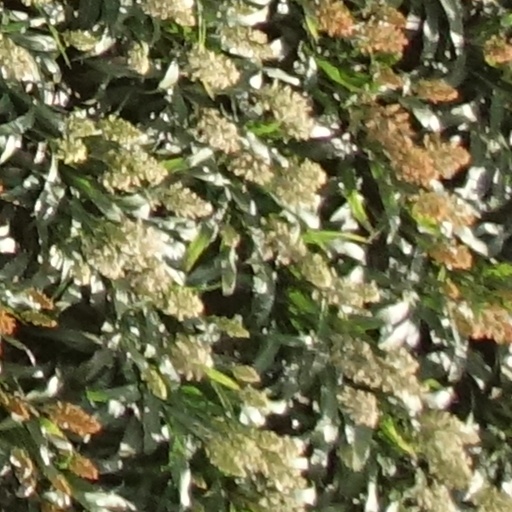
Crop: sorghum